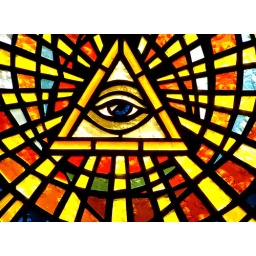
Part of a stained glass window at the National Heritage Museum in Lexington, Massachusetts.